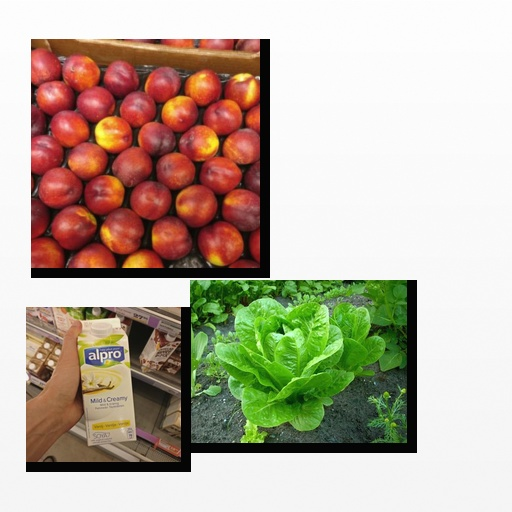
Food items: vanilla_soyghurt, lettuce, nectarine